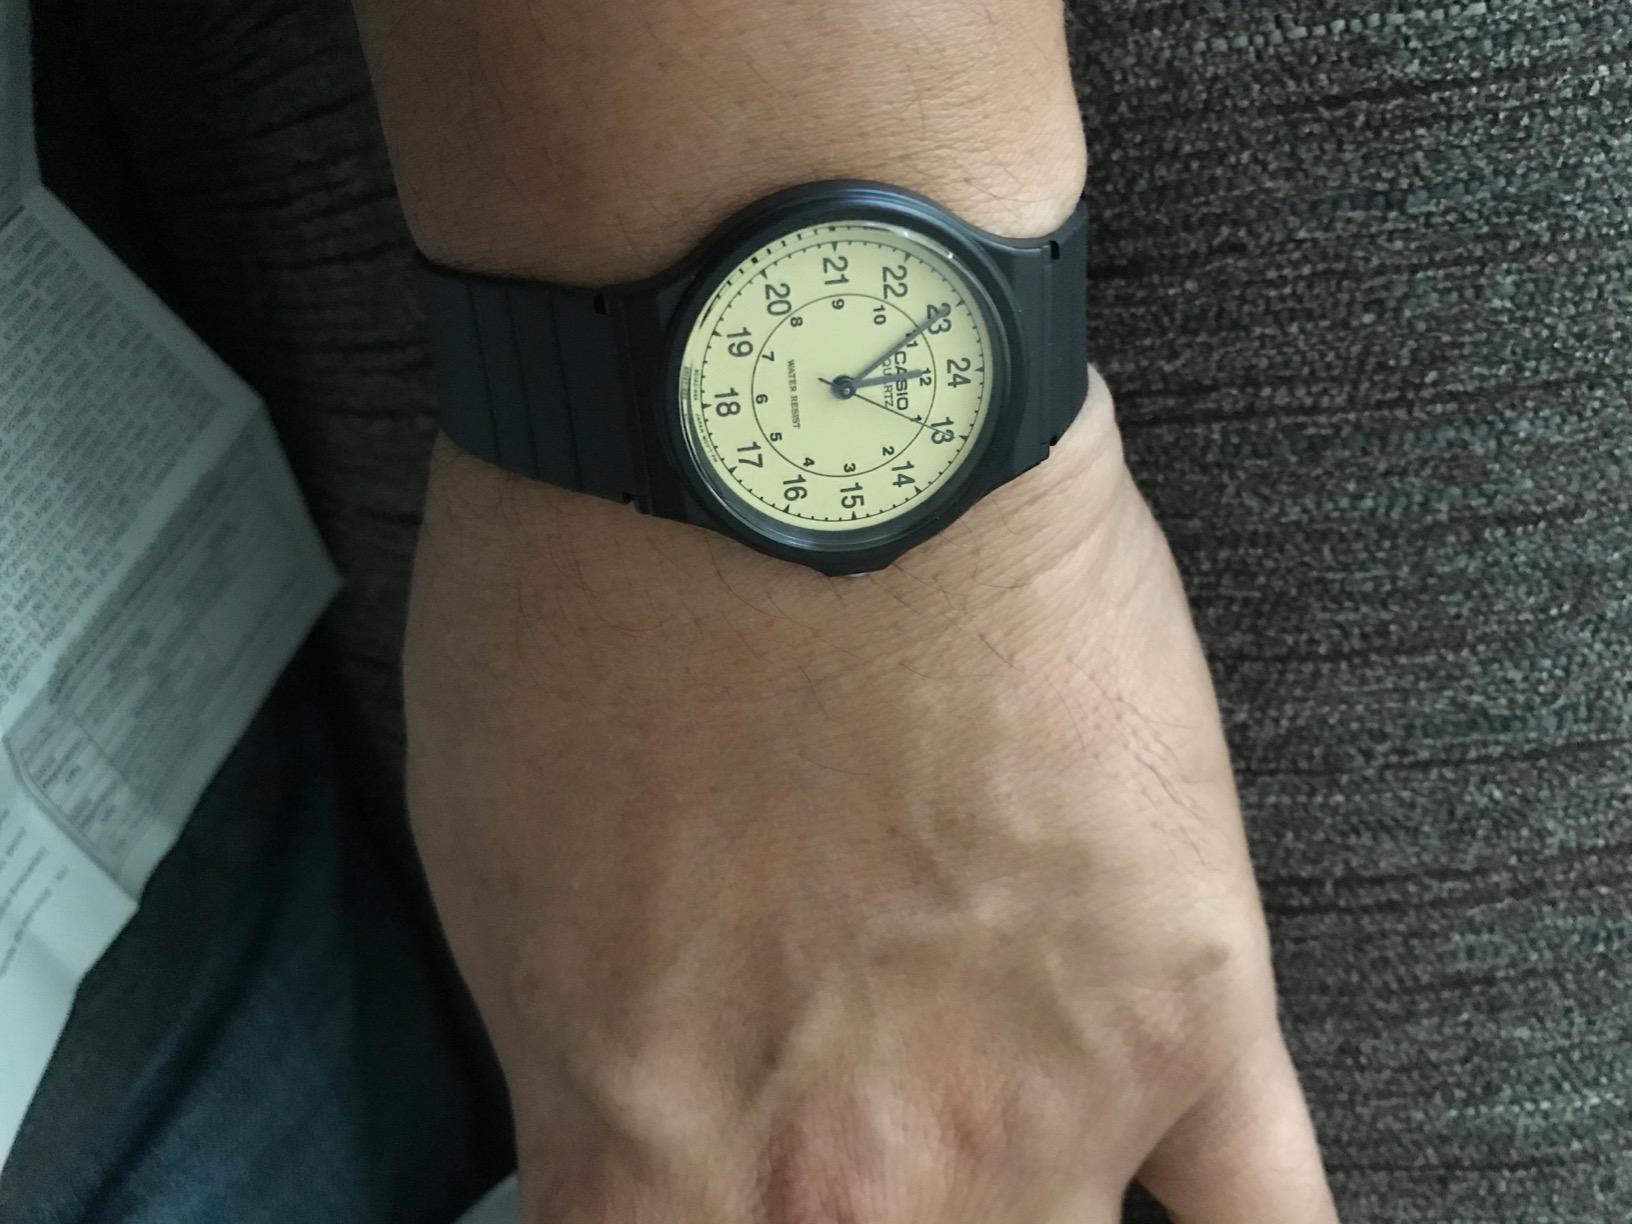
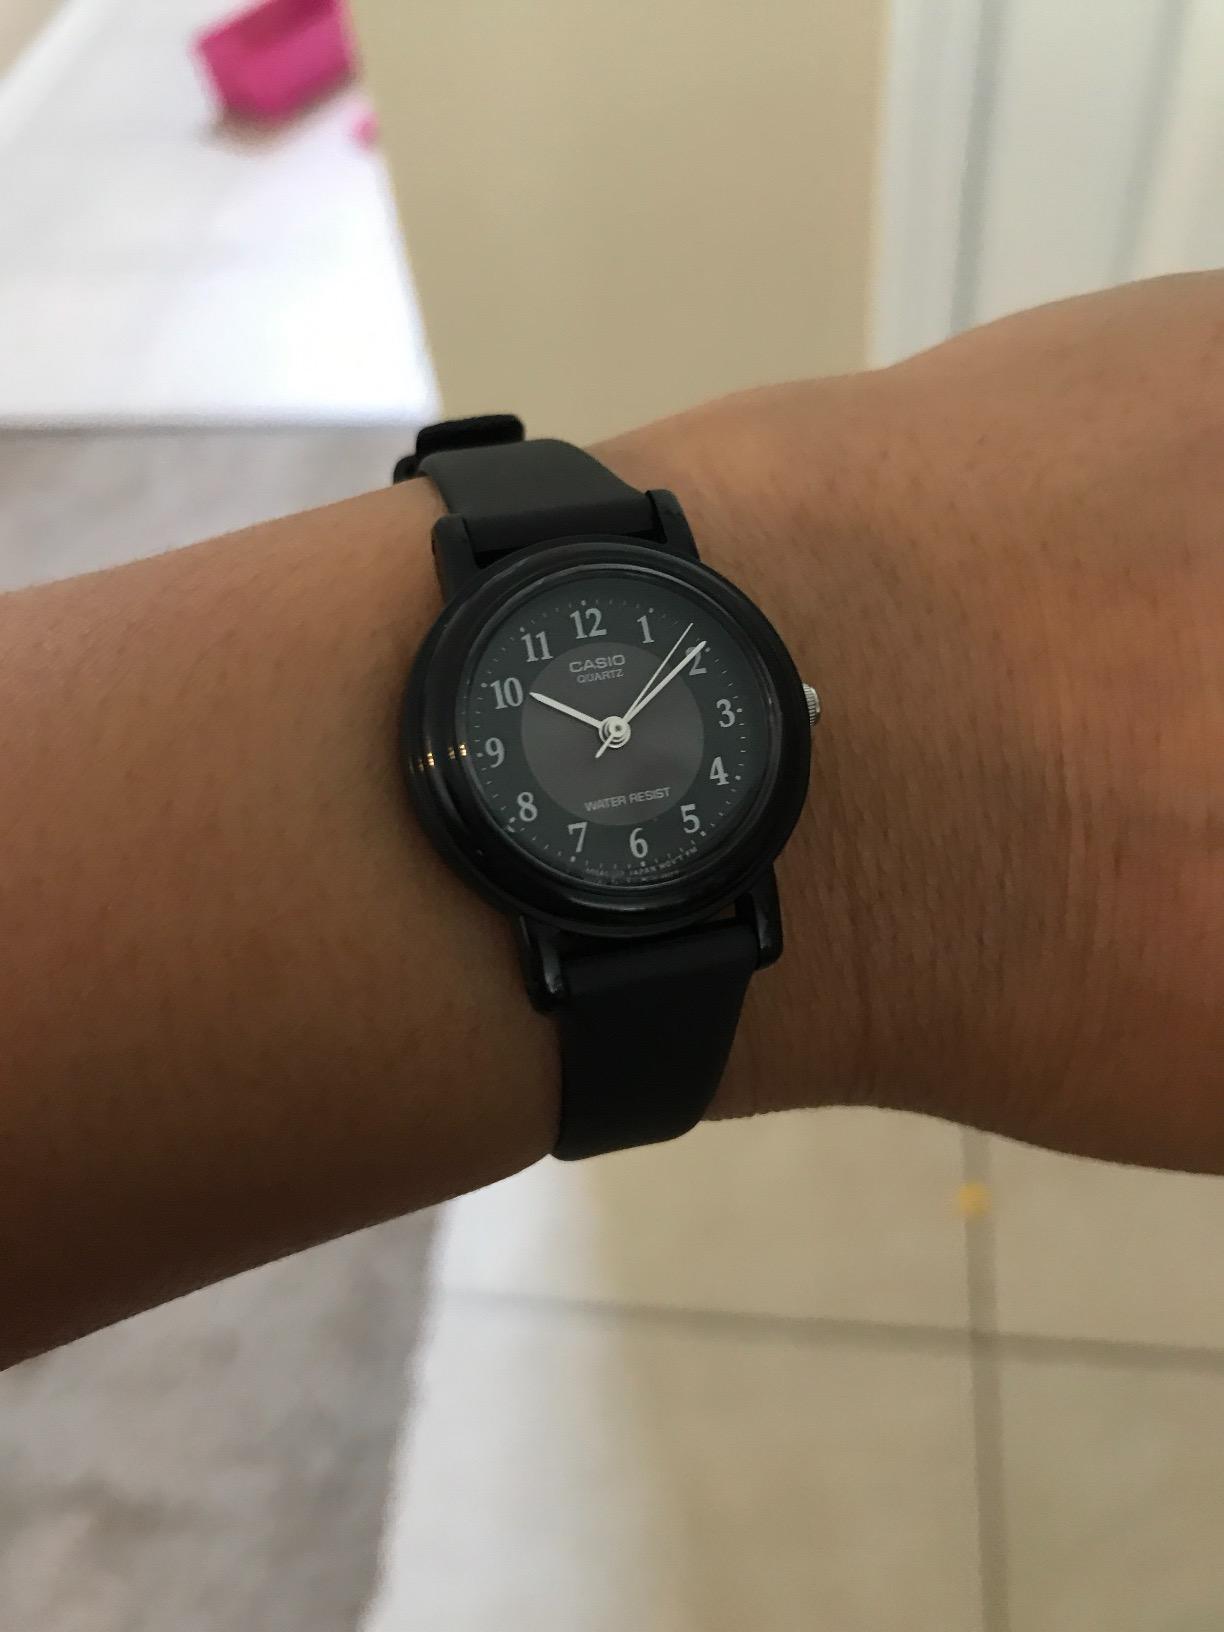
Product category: accessories_watch
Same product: no